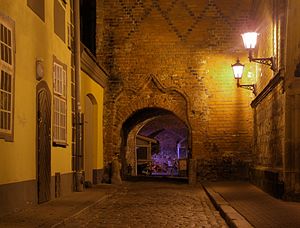
Riga / Infrastruktur
Byport om natten i Riga
Riga er hovedstaden i Letland. Byen ligger i Rigabugten ved Østersøen og har 698.529 indbyggere. Det er den største by i de baltiske stater. Letlands nationalforsamling Saeima, samt regering og præsident har også sæde i byen.